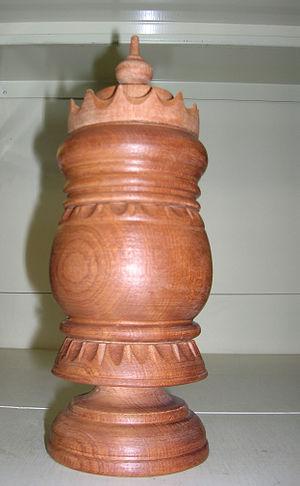
La grolle est un récipient en bois servant à boire un mélange de café et d’eau de vie dans les grandes occasions.